Sagaram Sakshi

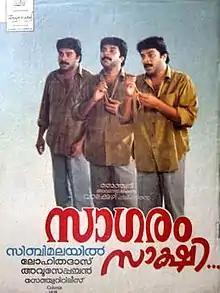

Sagaram Sakshi is a 1994 Malayalam film directed by Sibi Malayil. It stars Mammootty in the lead role, with Sukanya and Thilakan in supporting roles. A. K. Lohithadas wrote the screenplay for this film. This was the last film of Sibi Malayil-Lohithadas combination.